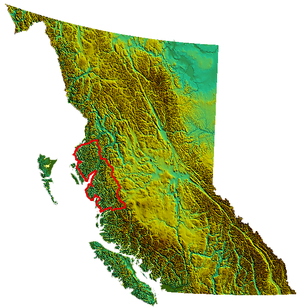
Les chaînons Kitimat sont des montagnes de la chaîne Côtière des chaînes côtières du Pacifique. Elles sont situées entièrement en Colombie-Britannique, au Canada, entre les chaînons Boundary au nord et les chaînons du Pacifique au sud, sur une superficie d'environ 62 777 km².